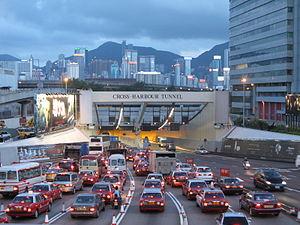
L'histoire de l'automobile rend compte de la naissance et de l'évolution de l'automobile, invention technologique majeure qui a considérablement modifié les sociétés de nombreux pays au cours du XXᵉ siècle. Elle prend naissance au XIXᵉ siècle durant la Révolution industrielle, lorsque la technique fait la part belle à la machine à vapeur comme source d'énergie, pour ensuite s'orienter massivement vers le pétrole et le moteur à explosion, avec comme concurrent longtemps délaissé le moteur électrique.
Eastern Harbour Crossing est un tunnel à Hong Kong qui traverse Victoria Harbour.
Le Cross-Harbour Tunnel est un tunnel sous-marin à Hong Kong qui traverse le détroit de Victoria Harbour, reliant le quartier de Wan Chai sur l'île de Hong Kong, au sud, au quartier de la gare de Hung Hom à Kowloon au nord. Il constitue l'un des trois moyens routiers pour traverser le détroit marin qui sépare l'île de Hong Kong de la presqu'île de Kowloon avec le Western Harbour Crossing et le Eastern Harbour Crossing.